Mark Van Hoen

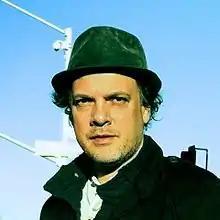

Mark Van Hoen (born September 1966, Croydon, London, England) is an English electronic music artist. He has created music under his own name as well as Locust, and Autocreation. Pitchfork said, "Musically, Van Hoen belongs to a distinguished family tree. Originally influenced by the likes of Brian Eno and Tangerine Dream, and later presaging both Autechre's glitch and Boards of Canada's pastoral IDM, with his latest album Van Hoen would fit in just as well alongside White Rainbow or Atlas Sound on a current label like Kranky: He combines oceanic drone with pop lyricism, using technology as a catalyst."